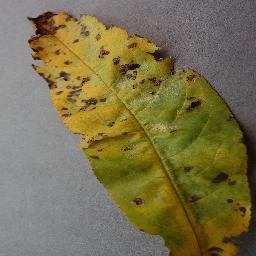
Label: Peach___Bacterial_spot